Leather star

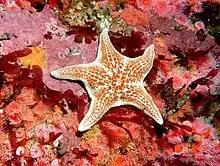
D. "imbricata", offshore Carmel, California

The leather star feeds on algae and a range of invertebrates, including other asteroids, bryozoans, sea urchins, sponges, sea cucumbers, hydroids, sea pens, and colonial tunicates.